Sunset Junction

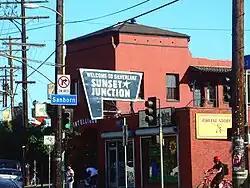
Sunset Junction

The name refers to the street junction of Sunset Boulevard and Santa Monica Boulevard, two of the largest streets in Los Angeles, both of which travel from Sunset Junction to the Pacific Ocean. For most of their distance, the streets run parallel, but join here where they intersect Sanborn Avenue and where Santa Monica Blvd ends.